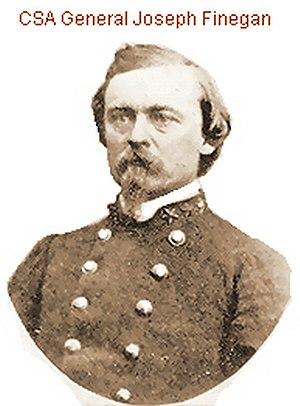
Premier conflit total de l'ère moderne, la guerre de Sécession met en exergue le rôle déterminant que les chemins de fer joueront dans les conflits à venir, en particulier dans le domaine de la logistique et du transport de troupes. Mais si le réseau particulièrement bien développé du Nord et une gestion rigoureuse et sans compromis de ses moyens ferroviaires eurent un effet déterminant sur la victoire de l'Union, les faiblesses du réseau confédéré ante bellum - dues principalement au faible niveau de développement industriel des États sécessionnistes -, et une gestion anarchique et tâtonnante, marquée par l'improvisation voire la corruption, de l'arme ferroviaire par les autorités civiles et militaires de la Confédération contribuent pour une bonne part à la défaite du Sud, même si les deux camps comprennent d'emblée l'importance de cette nouvelle technique dans la guerre moderne.